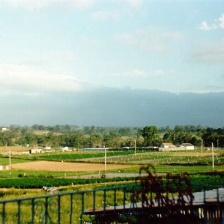
Cloud type: Stratus